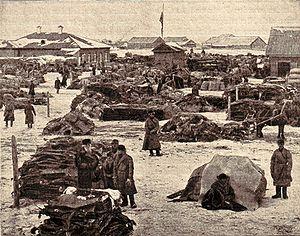
La fourrure est la peau des animaux, garnie de ses poils ou, plus rarement, de duvet ou de plumes. Ce mot désigne aussi le matériau obtenu par transformation par l'Homme, à usage de vêtement, garniture ou accessoire de décoration. Les fourrures commercialisées proviennent le plus souvent de mammifères sauvages ou d'élevage, et ont été traitées pour assurer leur souplesse et leur conservation, mais on utilise aussi l'expression « fourrure synthétique » pour désigner les produits d'imitation, issus de l'industrie pétrolière.
La traite des fourrures en Sibérie consiste en la chasse, la transformation et le commerce de ces fourrures. Sa pratique commerciale a commencé au XVIᵉ siècle, avec la russification de la Sibérie, et se poursuit jusqu'à nos jours.